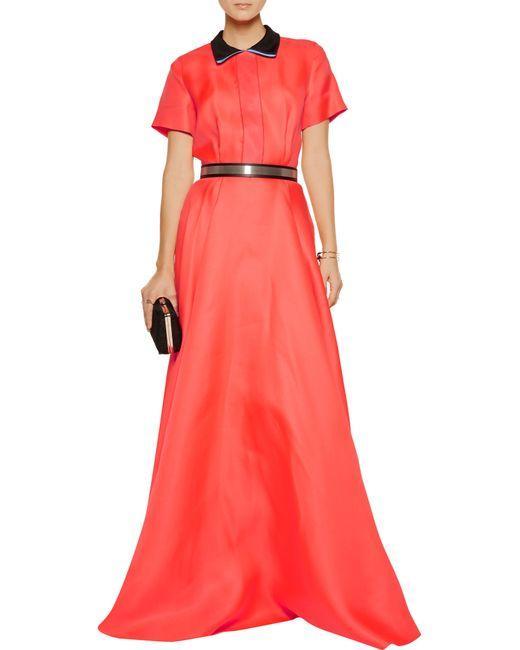
Neonoranges Maxikleid für Damen mit ausgestelltem Saum, schwarzem Kragen und Gürtel